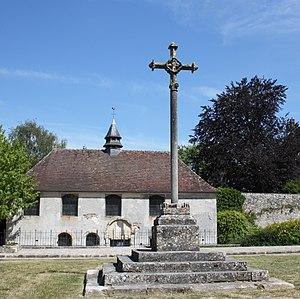
Cet article recense les monuments historiques de l'est de la Seine-et-Marne, en France.